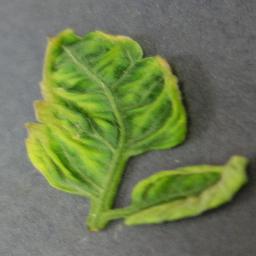
Label: Tomato___Tomato_Yellow_Leaf_Curl_Virus